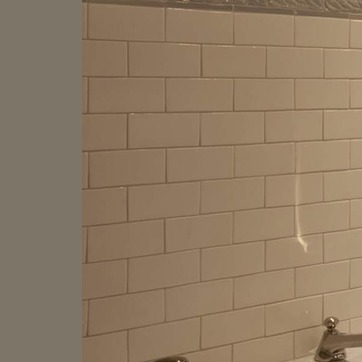
Material: tile